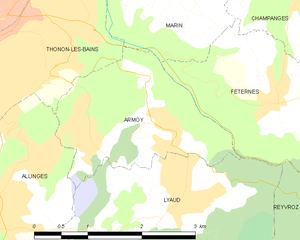
Carte des communes françaises Armoy
Armoy est une commune française située dans le département de Haute-Savoie, en région Auvergne-Rhône-Alpes.